Datu

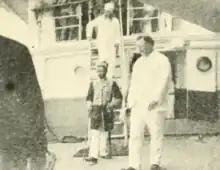
Sultan Jamalul Kiram II of Sulu with William Howard Taft (1901)

In the traditional structure of Moro societies, the sultans were the highest authority followed by the "datus" or "rajah", with their rule being sanctioned by the Quran, though both titles predate the coming of Islam. These titles were assimilated into the new structure under Islam. "Datus" were supported by their tribes, and in return for tribute and labor, the "datu" provided aid in emergencies and advocacy in disputes with other communities, and warfare through the "Agama" and "Maratabat" laws.